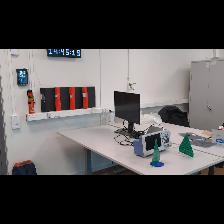
Label: NonHuman